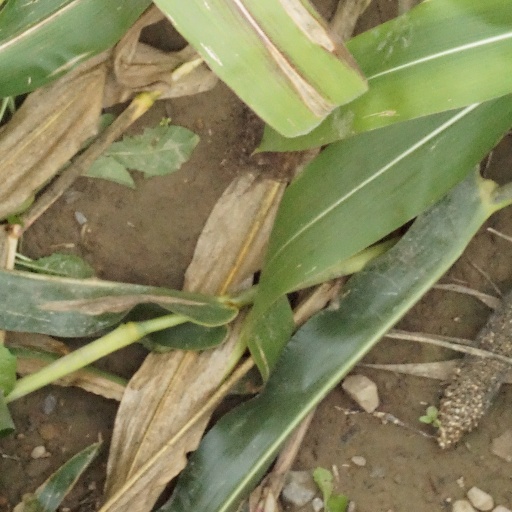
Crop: maize; corn